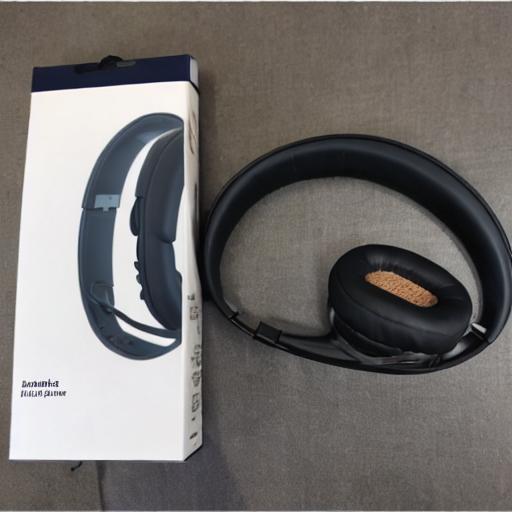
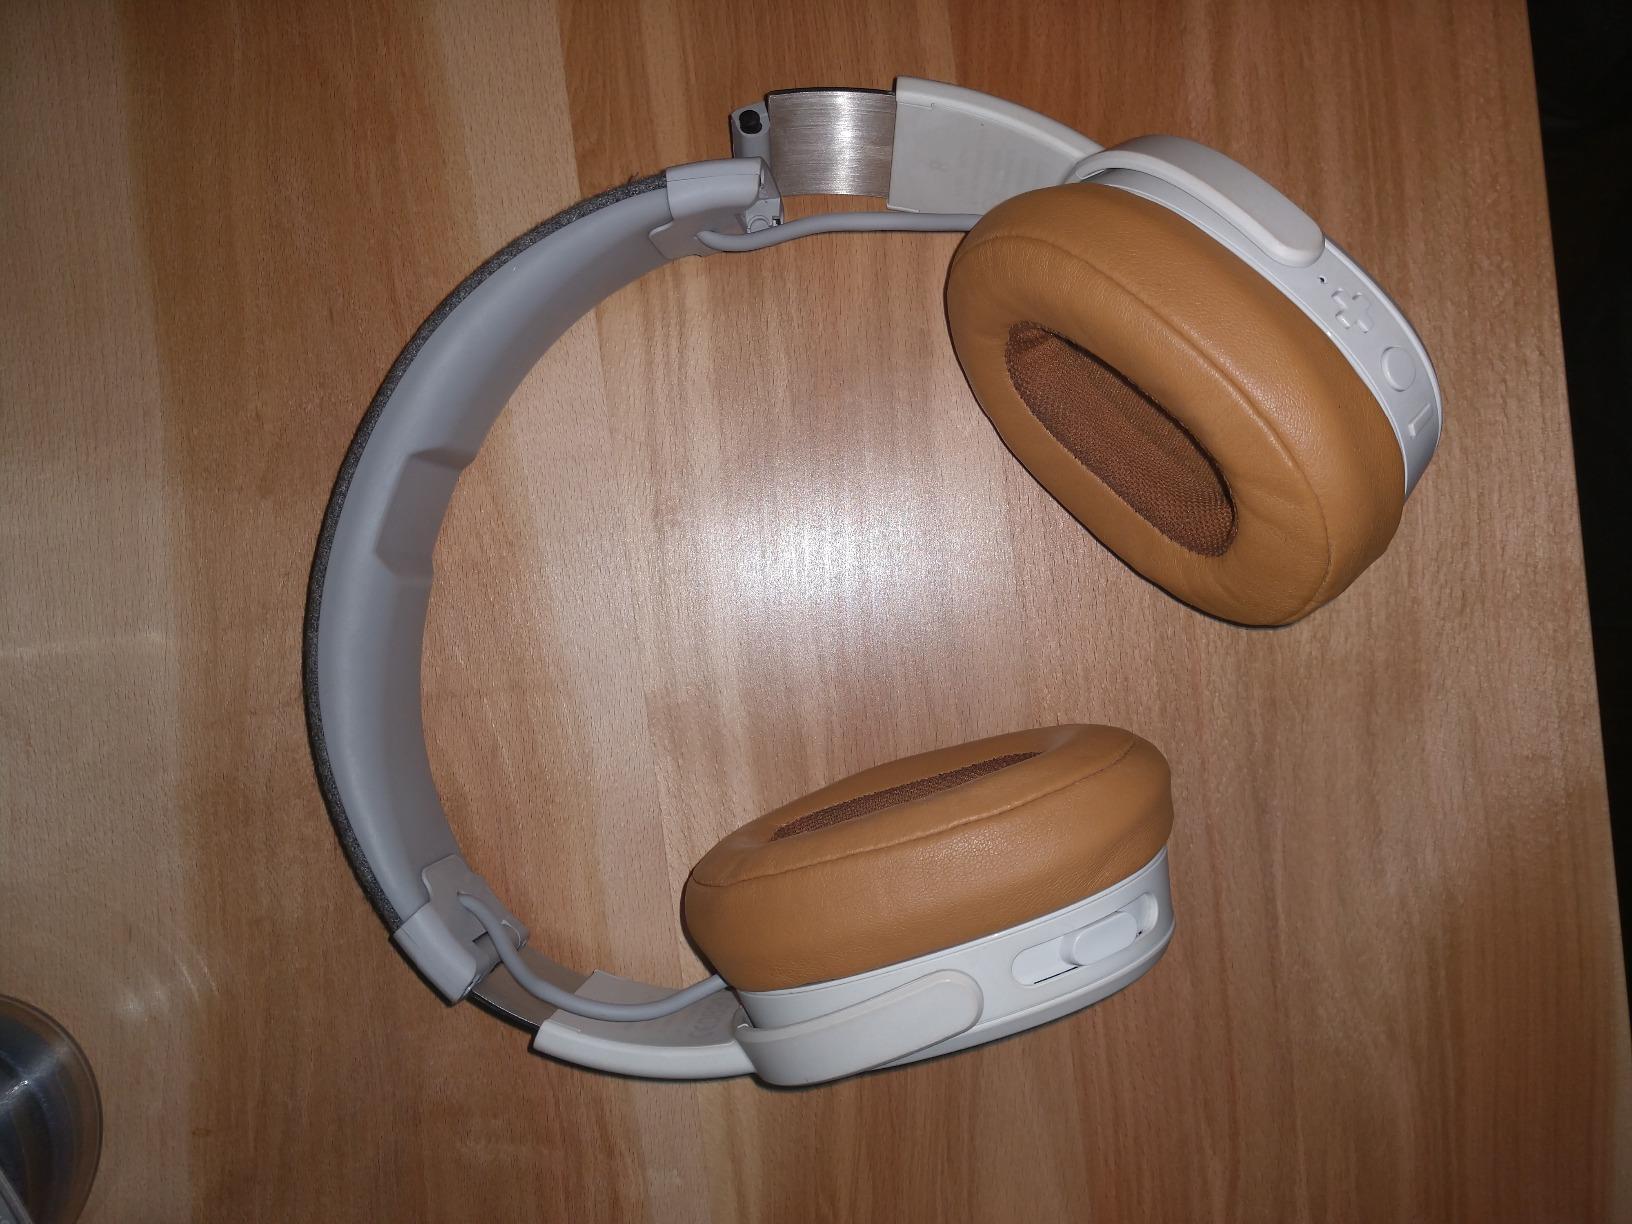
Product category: headphones
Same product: no